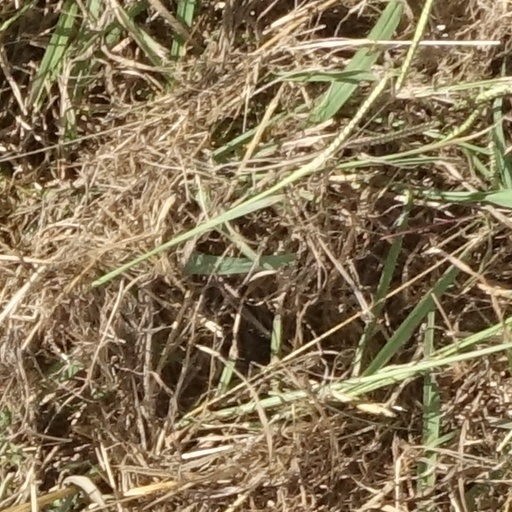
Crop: sorghum